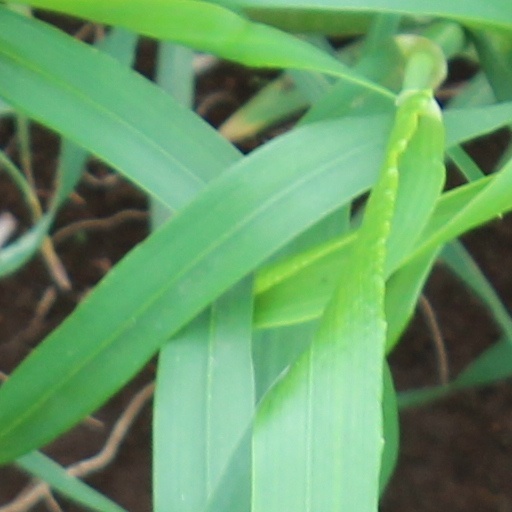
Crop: wheat